Milwaukee Braves Wall of Honor

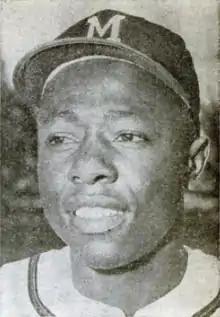
Hank Aaron, also a member of the Baseball Hall of Fame, won the 1957 NL MVP Award and was a 15-time All-Star during his Milwaukee Braves career.

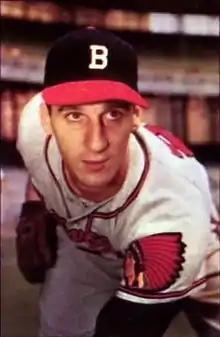
Warren Spahn, also a member of the Baseball Hall of Fame, won the 1957 NL Cy Young Award and was a 12-time All-Star during his Milwaukee Braves career.

The Milwaukee Braves Wall of Honor is an exhibit located at American Family Field in Milwaukee, Wisconsin, that commemorates baseball players who made significant contributions to the Milwaukee Braves Major League Baseball (MLB) team that played in the city from 1953 to 1965. Previously known as the Boston Braves, the National League (NL) team relocated from Boston, Massachusetts, to Milwaukee after the 1952 season. They won the 1957 World Series under manager Fred Haney. After playing 13 seasons at Milwaukee County Stadium, the club moved to Atlanta, Georgia, as the Atlanta Braves after the 1965 season.